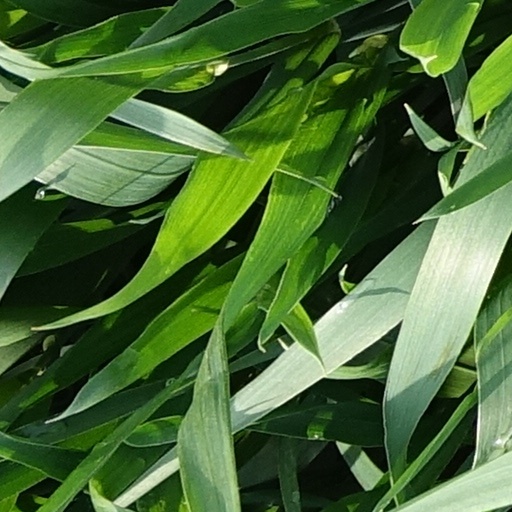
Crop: wheat